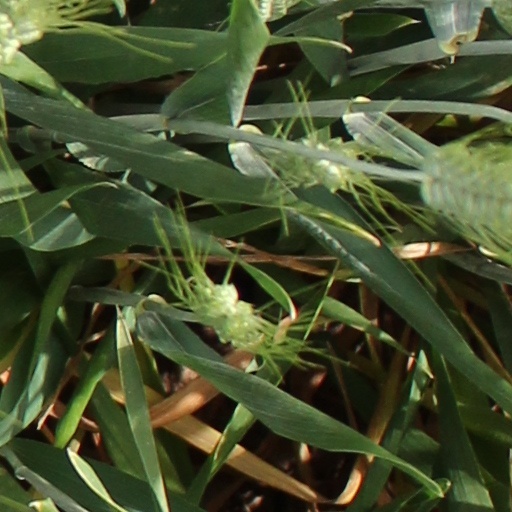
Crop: wheat